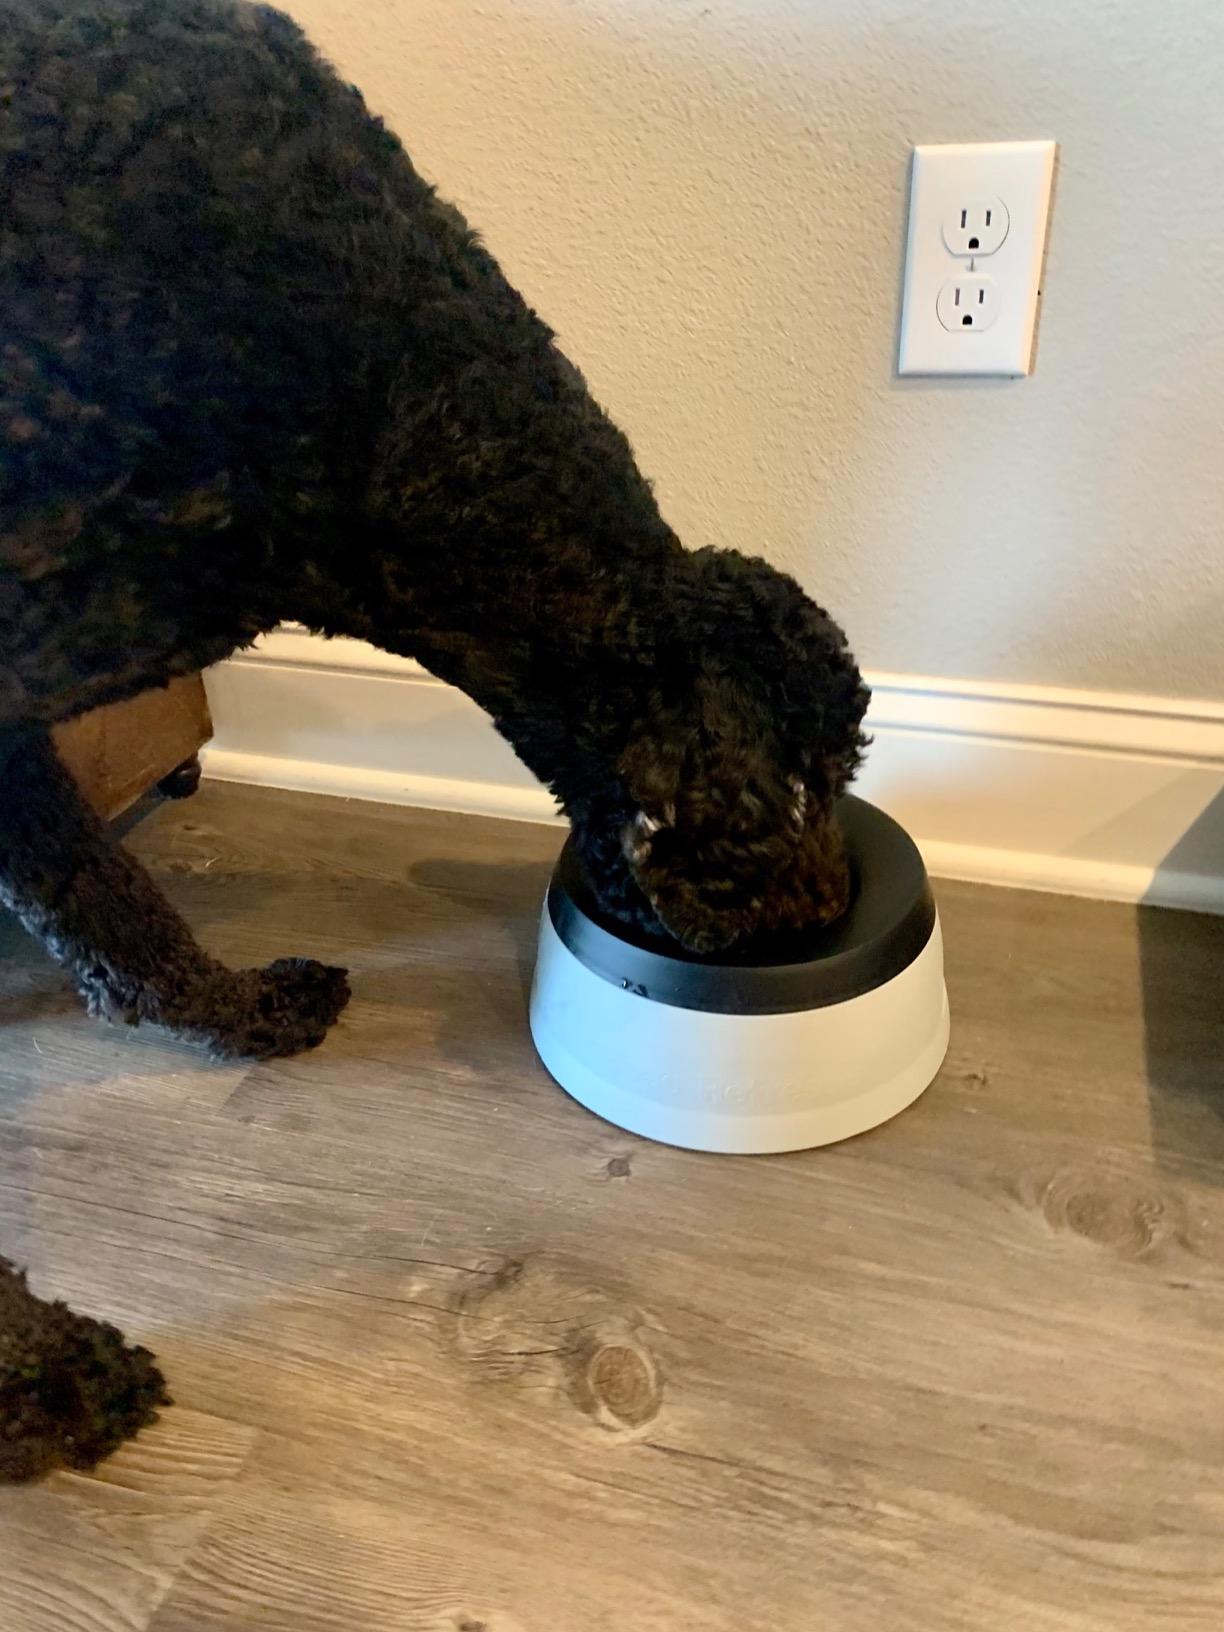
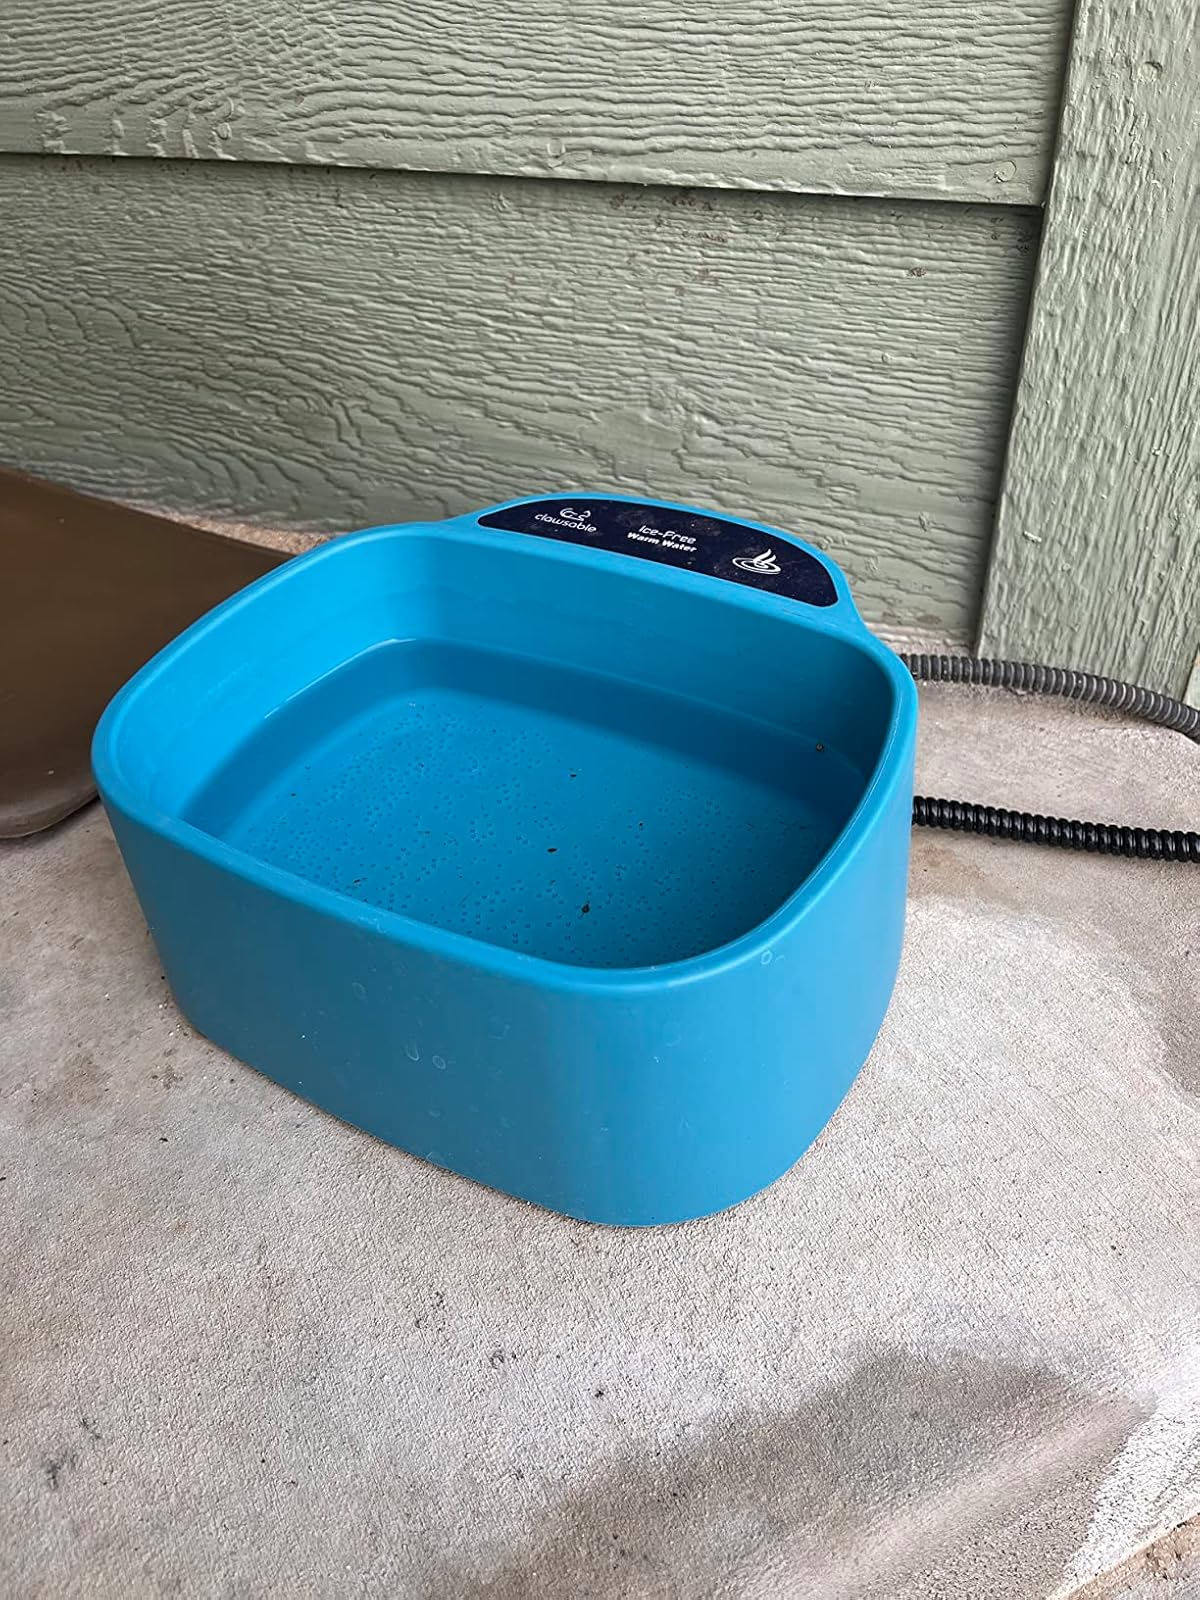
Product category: items_bowl
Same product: no